Hanoi Taxi

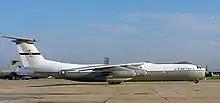
"Hanoi Taxi" after her 2002 repainting to 1970s livery. Other C-141s with the standard Air Force livery can be seen in the background

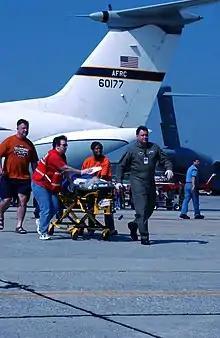
Volunteers from Dobbins, ARB, Ga, shuttle a patient who arrived there on "Hanoi Taxi". About 100 Hurricane Katrina victims were airlifted to Dobbins for transportation to hospitals in Atlanta.

Originally built as a standard C-141A, the aircraft was converted to a stretched C-141B in October 1981, along with most of the C-141 fleet. Subsequent avionics and structural upgrades saw the aircraft converted to the C-141C standard in 1999. Later in her career she was transferred to the 445th Airlift Wing at Wright Patterson Air Force Base (WPAFB) Area A in Ohio. In 2002 the aircraft's history was discovered by her crew chief while she was undergoing maintenance, and shortly thereafter she was repainted in the white-over-grey livery she wore in 1973 during her evacuation mission to Hanoi.